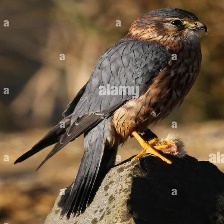
Species: MERLIN
Scientific name: FALCO COLUMBARIUS